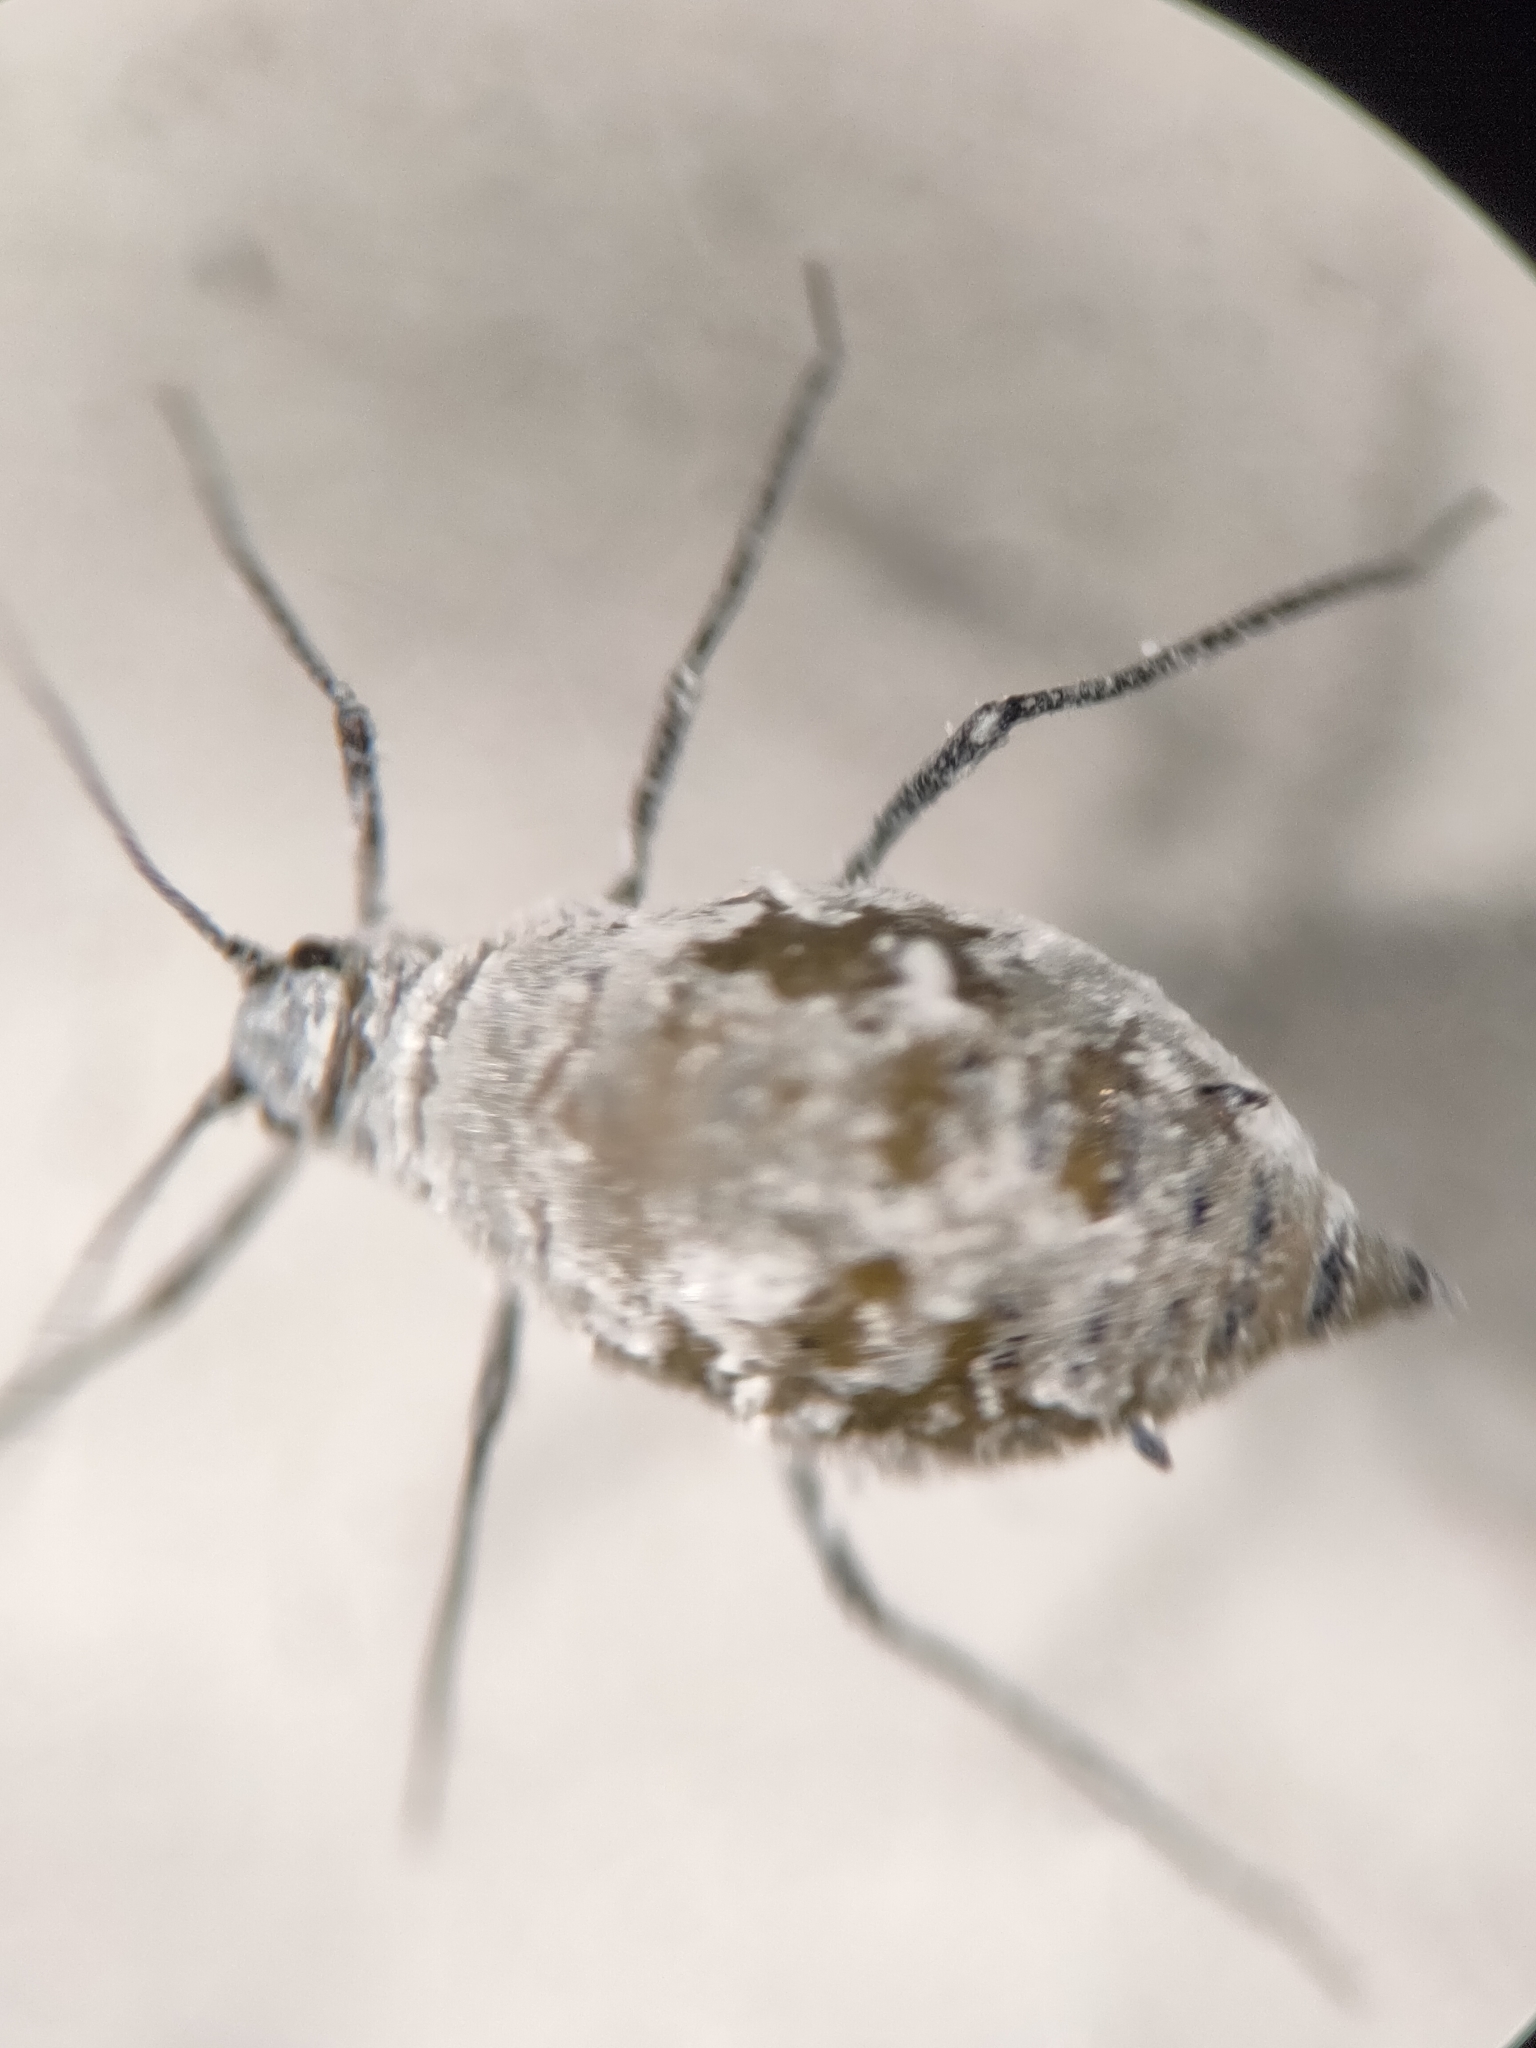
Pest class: cabbage_aphid